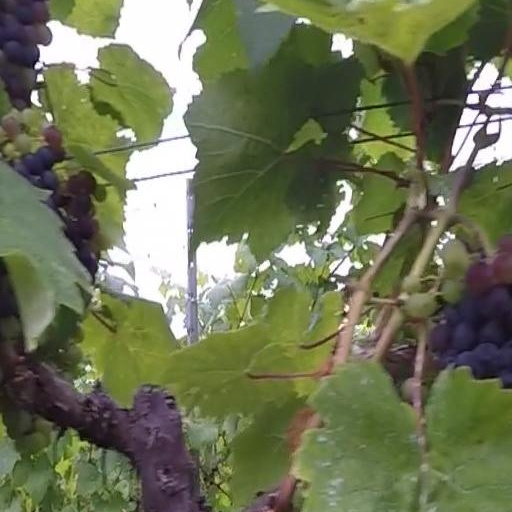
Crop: grape